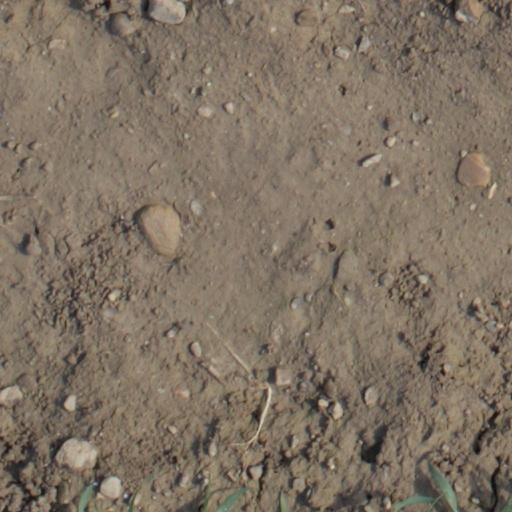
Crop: wheat